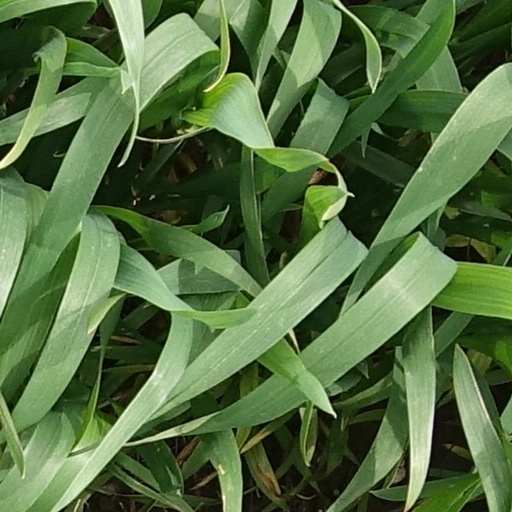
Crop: wheat